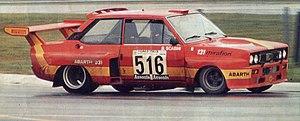
La Fiat 131 Abarth Rally est une voiture de rallye créée sous la responsabilité des ingénieurs d'Abarth sur la base de la berline Fiat 131 de série. Ce modèle particulier sera produit entre octobre 1975 et mars 1976 à 400 exemplaires pour pouvoir être homologué en Groupe 4.